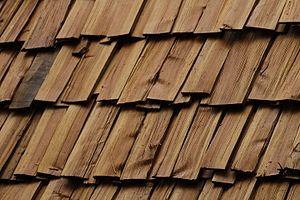
France - Yonne - Château de Guédelon - Toit en bardeaux 5 (ext.)